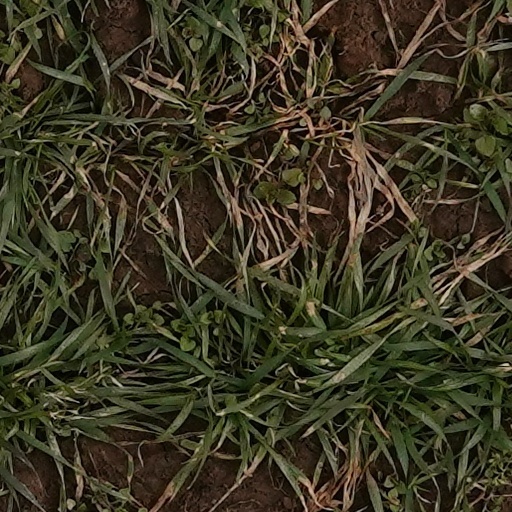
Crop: wheat